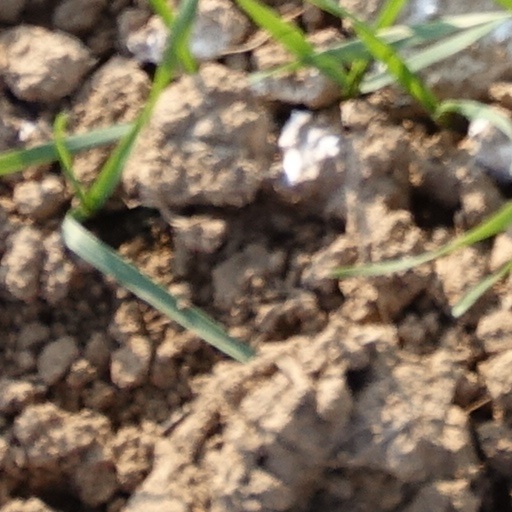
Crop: wheat